Gábor Kornél Tolnai

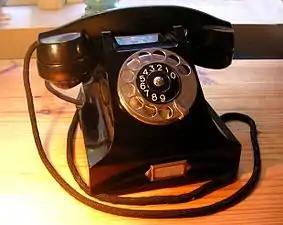
Ericsson Bakelite Telephone, 1931, Ericsson DBH 1001 telephone. This type of telefohone was used between 1931 and 1947. It was the standard telephone in Sweden in the 1940s and 1950s.

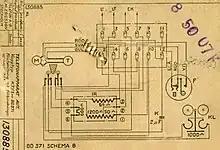
Ericsson Wall Telephone, 1932, wiring diagram.

In 1930 Kornél Tolnai exhibited his inventions at the Leipzig Trade Fair ("German":Leipziger Messe), ("English": Leipsic Trade fair), which was a major fair for trade across Central Europe for nearly a millennium, and then he came into contact with the textile industries in Norrköping and Borås. Norrköping developed with the construction of a cotton refinery. It was at the Spring Fair in 1930. The industry in Norrköping, including textile manufacturers, expanded into the 20th century. Borås is the leading textile city of Sweden, starting as a location spot for textile mills. In Borås he established contact with the engineer and executive director of the textile firm AB Hugo Hennig & Company (Sven Bjurqvist), who also was the editor for the "Scandinavian Journal of Textile Industry", where some articles of Kornél Tolnai was printed (i.e. No 7-8, 1931). Hugo Hennig also was a member of Flax Cultivation Committee in Sweden. He founded his own agency and machine company in Borås. Over time, the company became, under his sons direction, only a sales agency for a variety of manufacturers of machines and accessories for the textile industry.